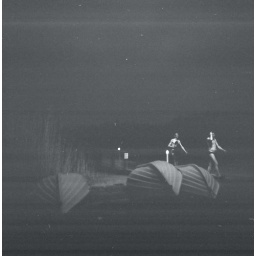
two men swimming in the icy lake Bodom.Holga snap with ilford 400